Network 10

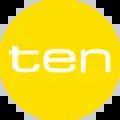
Alternate logo used in 2012

Network 10's news service is called "10 News" (previously "Ten News", "Ten Eyewitness News" and "10 News First"). It produces local bulletins each weeknight and national bulletins on weekday lunchtime, afternoons, late night and weekends.